Neuroma

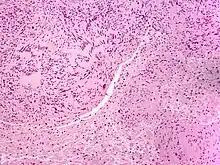
Solitary circumscribed neuroma

A neuroma (plural: neuromata or neuromas) is a growth or tumor of nerve tissue. Neuromas tend to be benign (i.e. not cancerous); many nerve tumors, including those that are commonly malignant, are nowadays referred to by other terms.